The Deep (2012 film)

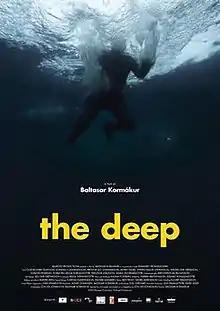
Theatrical release poster

The Deep is a 2012 Icelandic drama film directed by Baltasar Kormákur, who the screenplay with Jón Atli Jónasson. It stars Ólafur Darri Ólafsson as a fictionalised version of Guðlaugur Friðþórsson, a fisherman who became known in 1984 for surviving six hours in freezing waters after his boat capsized off the south coast of Iceland.